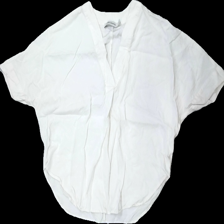
View: front
Type: Blouse
Category: Ladies
Brand: Carin Wester
Colors: White
Material: 100% viscose
Cut: Regular
Size: 38
Season: All
Damage location: middle right
Damage 2 location: top center
Damage 3 location: top right
Price range: 50-100
Recommended usage: Reuse
Description: vit blus, mycket skrynklig